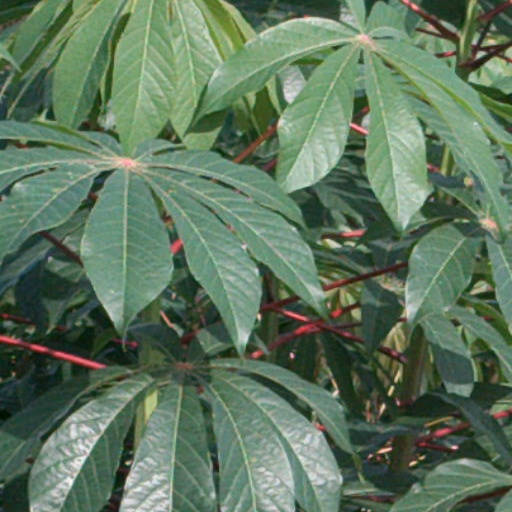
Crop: cassava